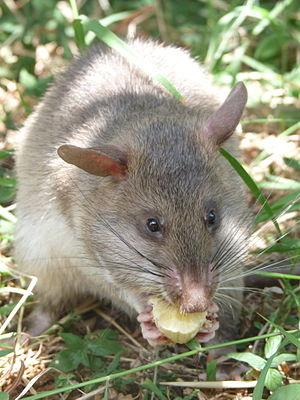
APOPO, acronyme de Anti-Persoonsmijnen Ontmijnende Product Ontwikkeling est une organisation non gouvernementale belge qui forme des rats, plus précisément des cricétomes des savanes, pour leur apprendre à détecter des mines terrestres ou la tuberculose. La mission d'APOPO est de mettre au point une méthode de détection à l'aide de rats, afin de résoudre des problèmes mondiaux et d'inspirer un changement social positif. APOPO travaille surtout en Afrique et en Asie.